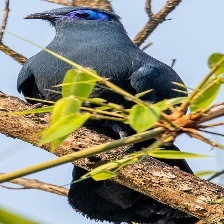
Species: BLUE COAU
Scientific name: COUA CAERULEA